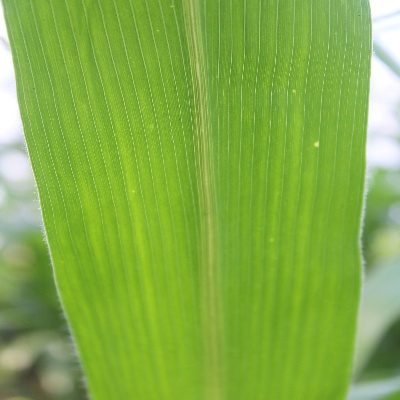
Crop: Maize
Condition: leaf spot